John Gerald Potter

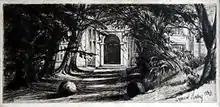
Mytton Hall, 1859 etching

Having lived in Earnsdale, Potter came to live at Mytton Hall, in Whalley. The connection with Whistler came through his brother-in-law George Chapman, a minor artist and school friend of Whistler. Potter was the first owner of "", an 1864 picture by Whistler. He also came to own "Nocturne: Blue and Silver – Cremorne Lights" of 1872, now in the Tate collection; and other paintings. In the 1890s Whistler took offence when Potter resold "The Little White Girl" for a profit.